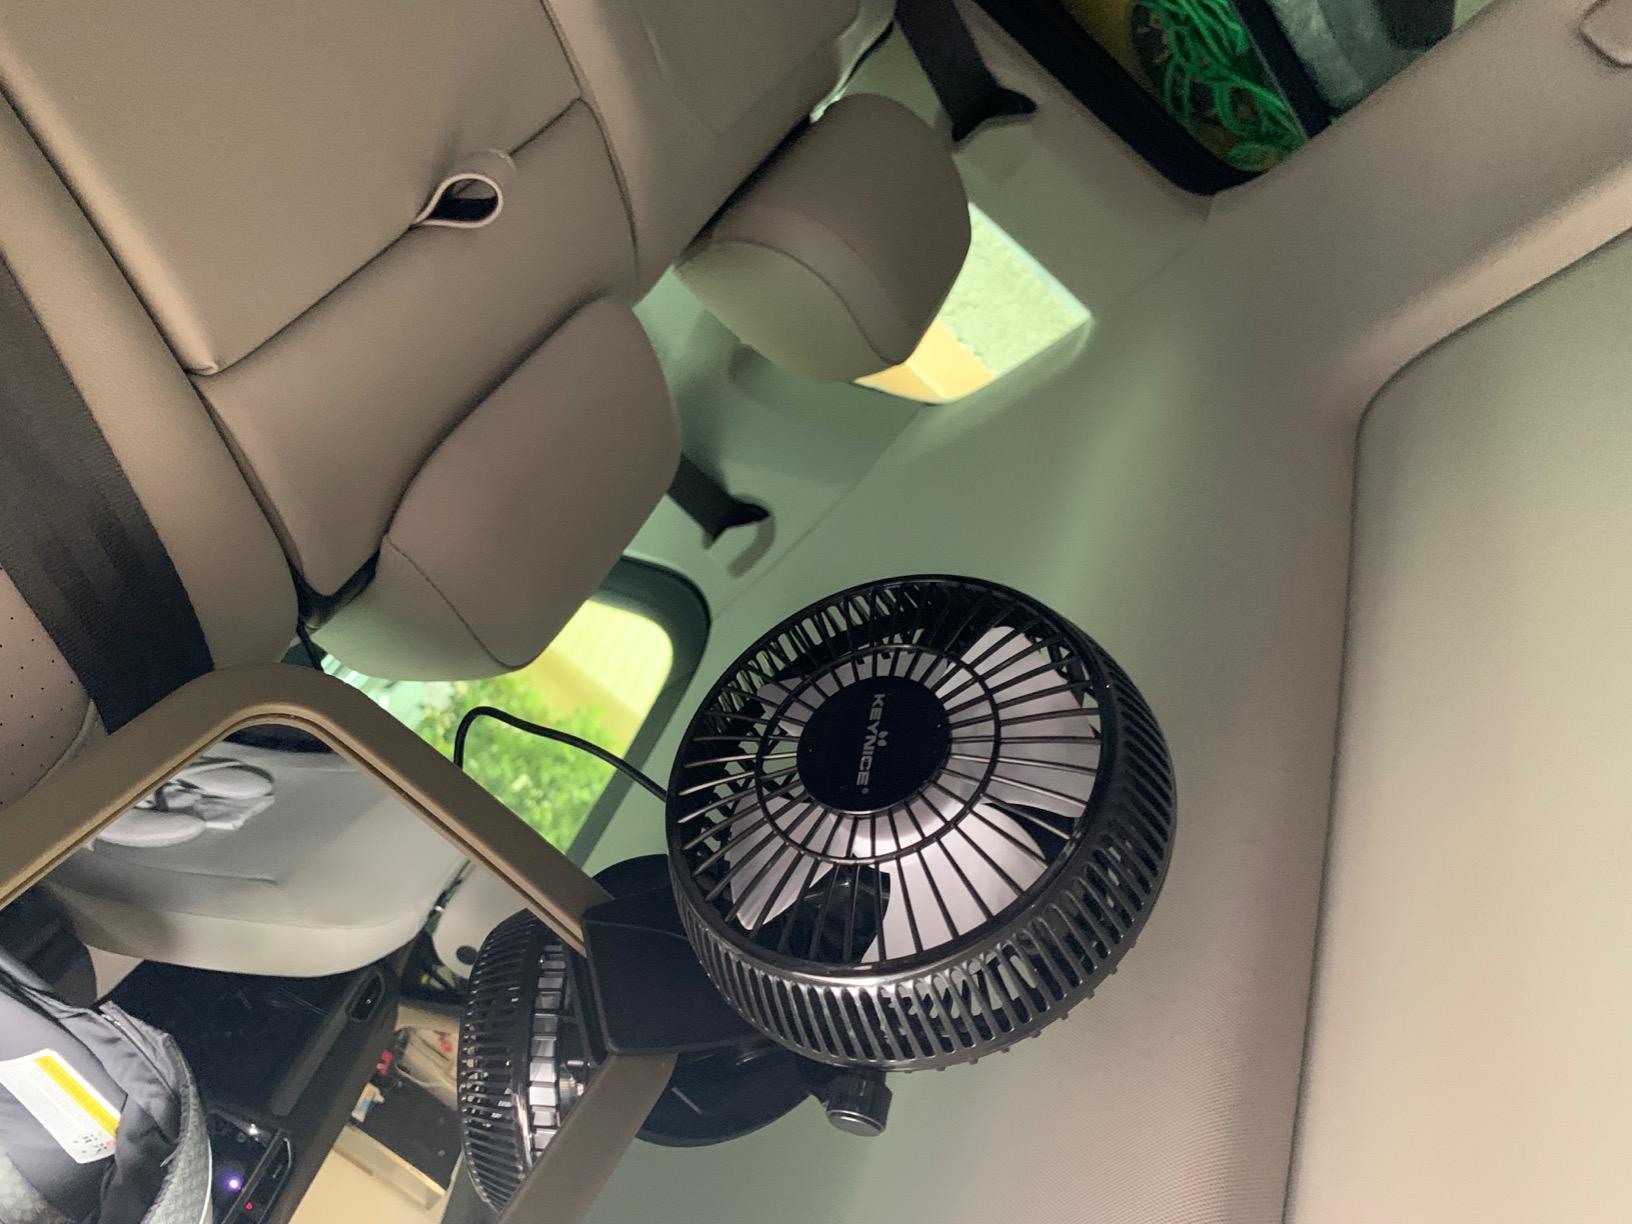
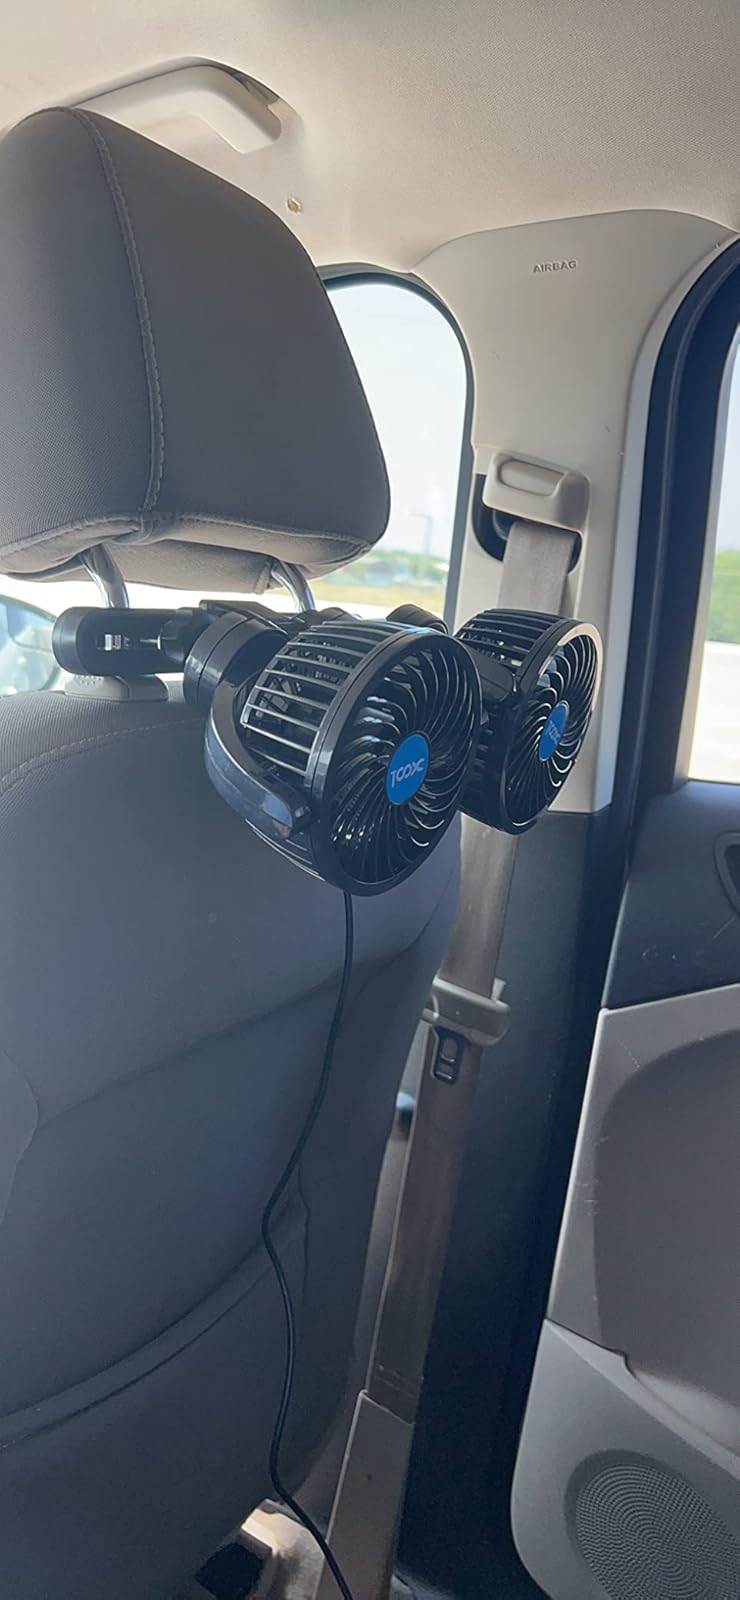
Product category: fan
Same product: no